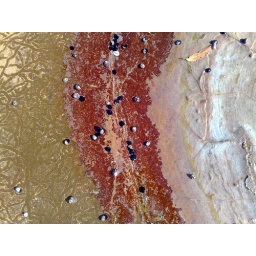
rock pools at the beautiful and aptly named 'little beach' in boudi national park on the central coast of nsw.